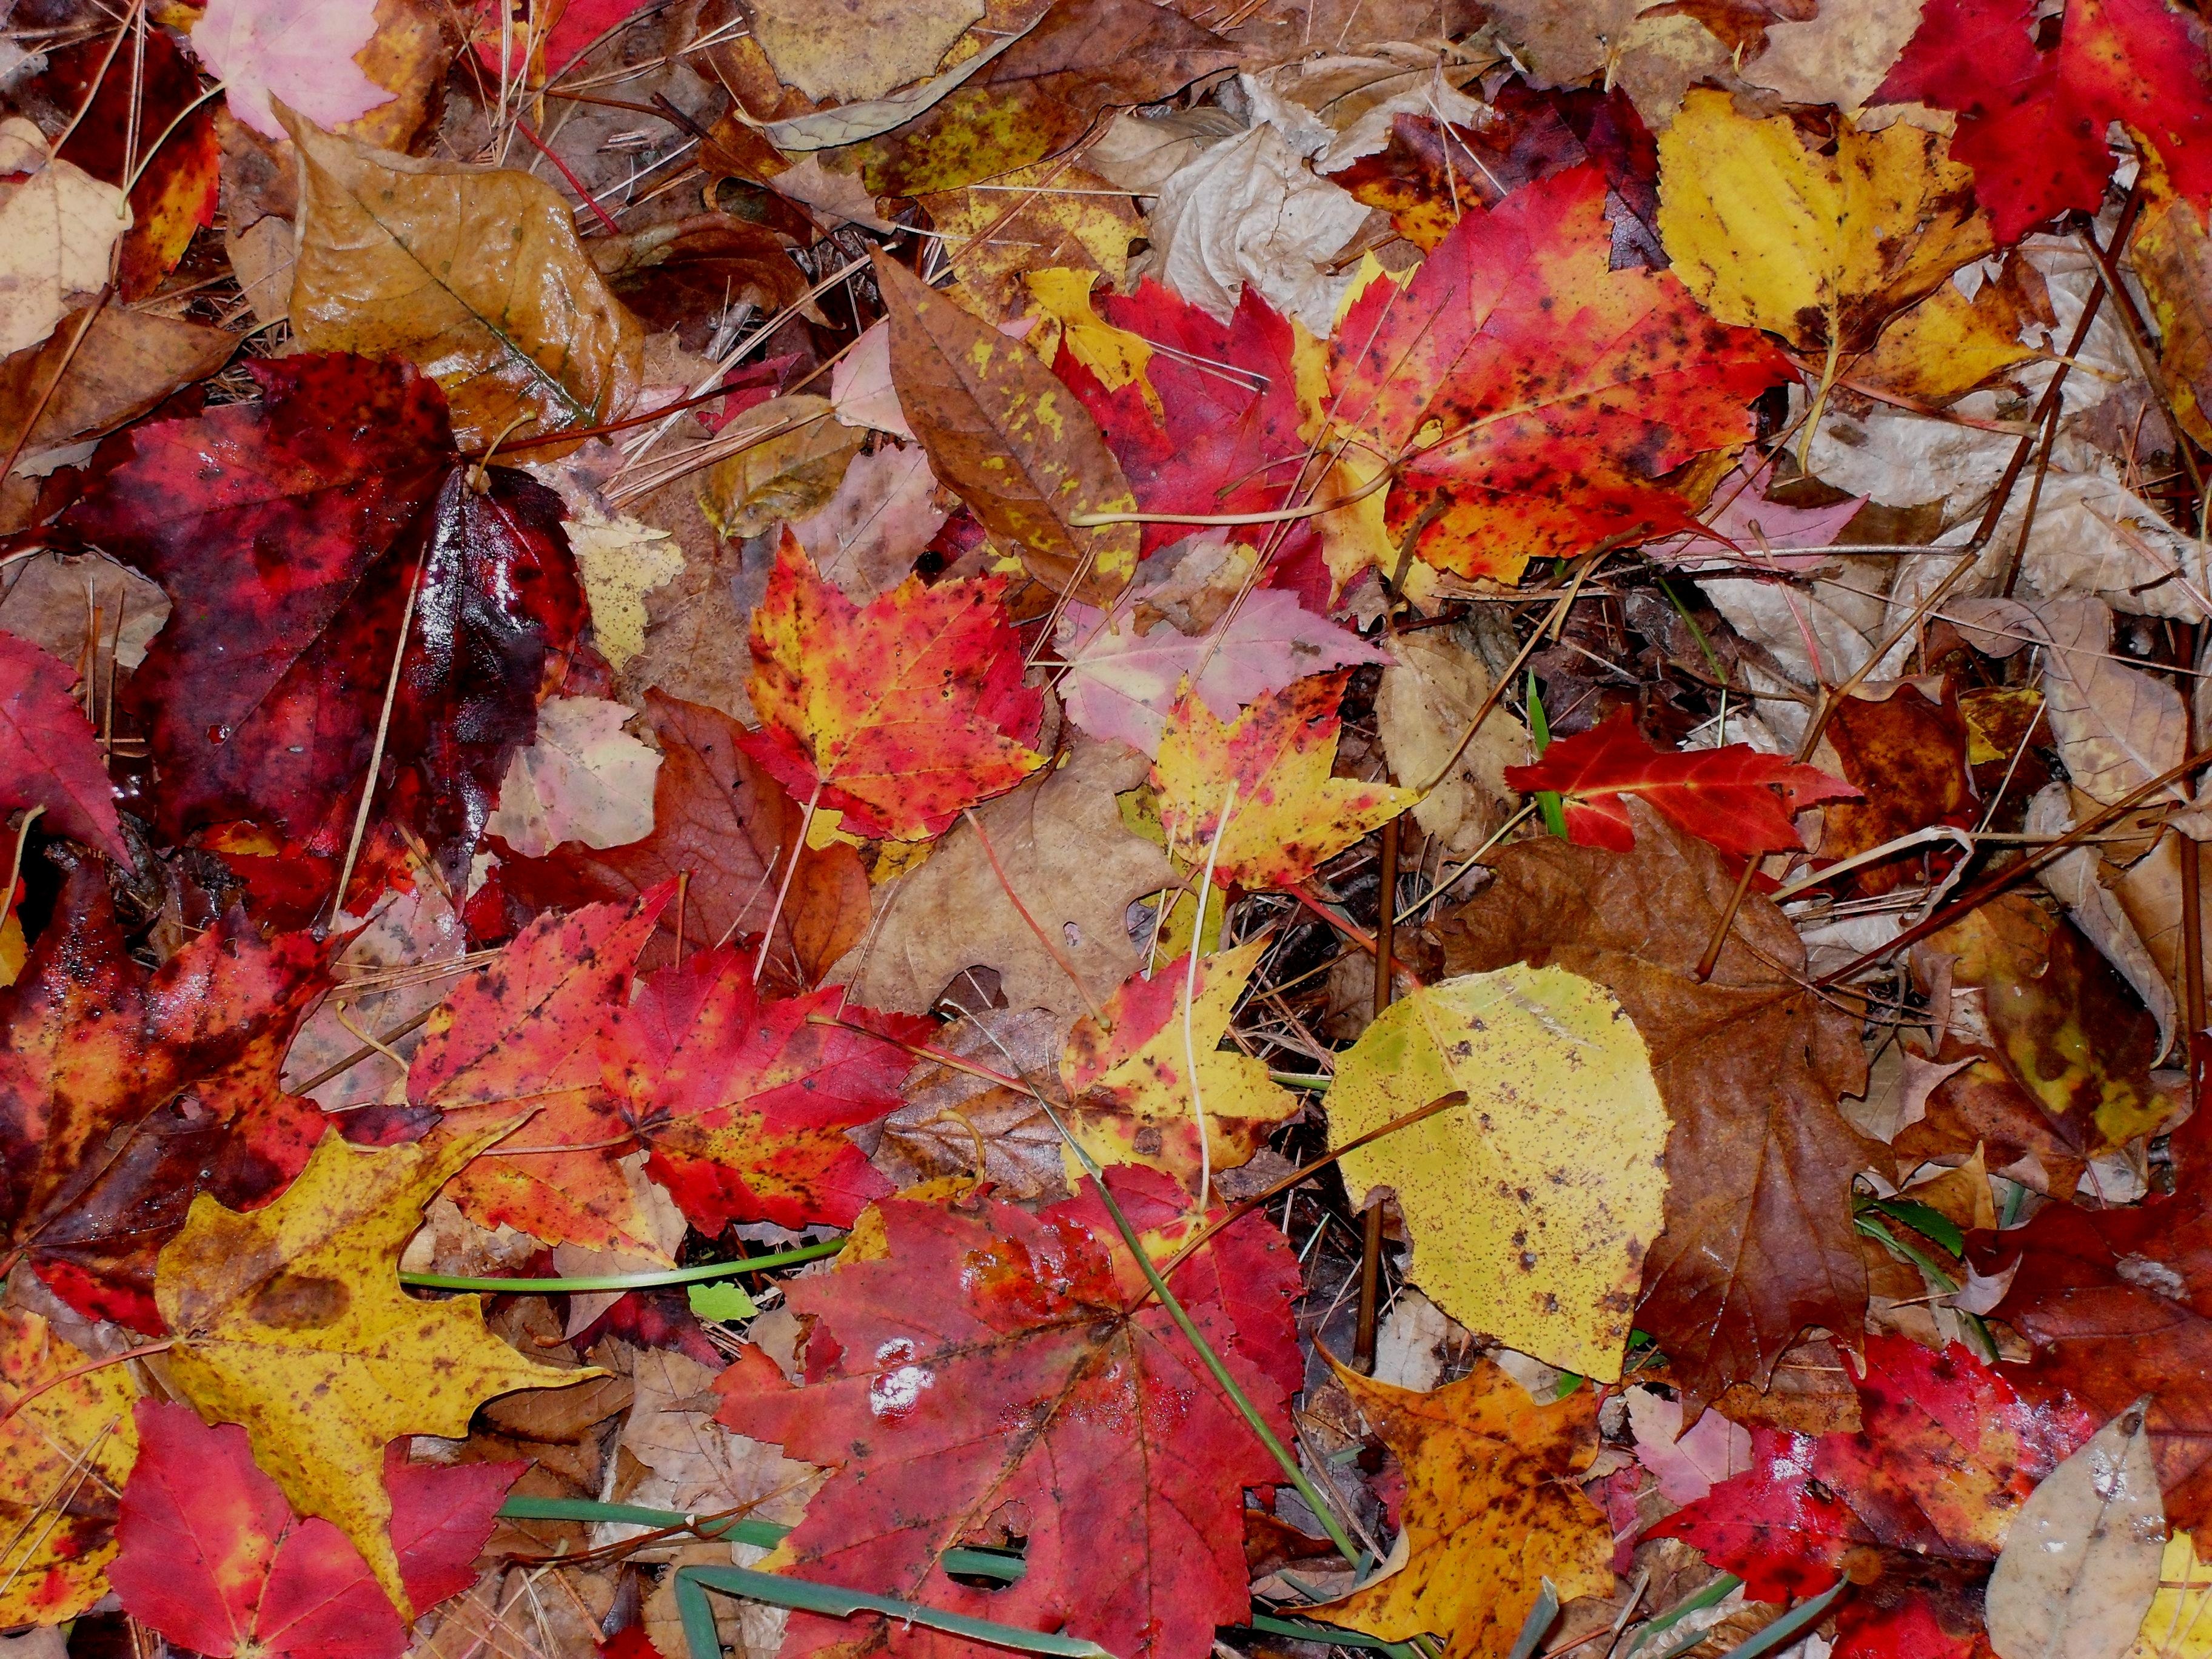
tree, nature, plant, leaf, fall, flower, petal, foliage, orange, red, color, autumn, flora, season, maple, maple leaf, leaves, seasonal, november, october, moist, woody plant, land plant